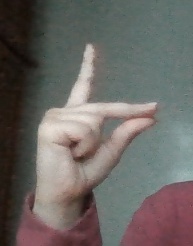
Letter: ta